Mario Balotelli

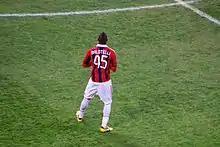
Balotelli playing for AC Milan in 2013

On 29 January 2013, AC Milan's organising director Umberto Gandini announced the club had agreed to sign Balotelli from Manchester City on a four-and-a-half-year deal rumoured to be worth €20 million plus bonuses and add-ons. Manchester City's then manager Roberto Mancini suggested he had sanctioned Balotelli's sale to Milan for the good of the player, describing the forward as "like another one of my children" and saying Balotelli could become one of the best players in the world when restored to Serie A. On 31 January 2013, the Serie A giants completed the signing, and Balotelli was awarded the number 45 shirt, the same number he wore for Inter Milan and Manchester City. Milan vice-president Adriano Galliani said, "Balotelli in "Rossoneri" is a dream that has been realized. It is a transfer that everyone wanted: club, president and fans." Balotelli received a warm reception when he returned to Milan. His arrival saw some fans scuffling with police and one policeman was taken to hospital with head injuries. It was said Silvio Berlusconi's signing of Balotelli would help him gain extra votes in the 2013 Italian general election.